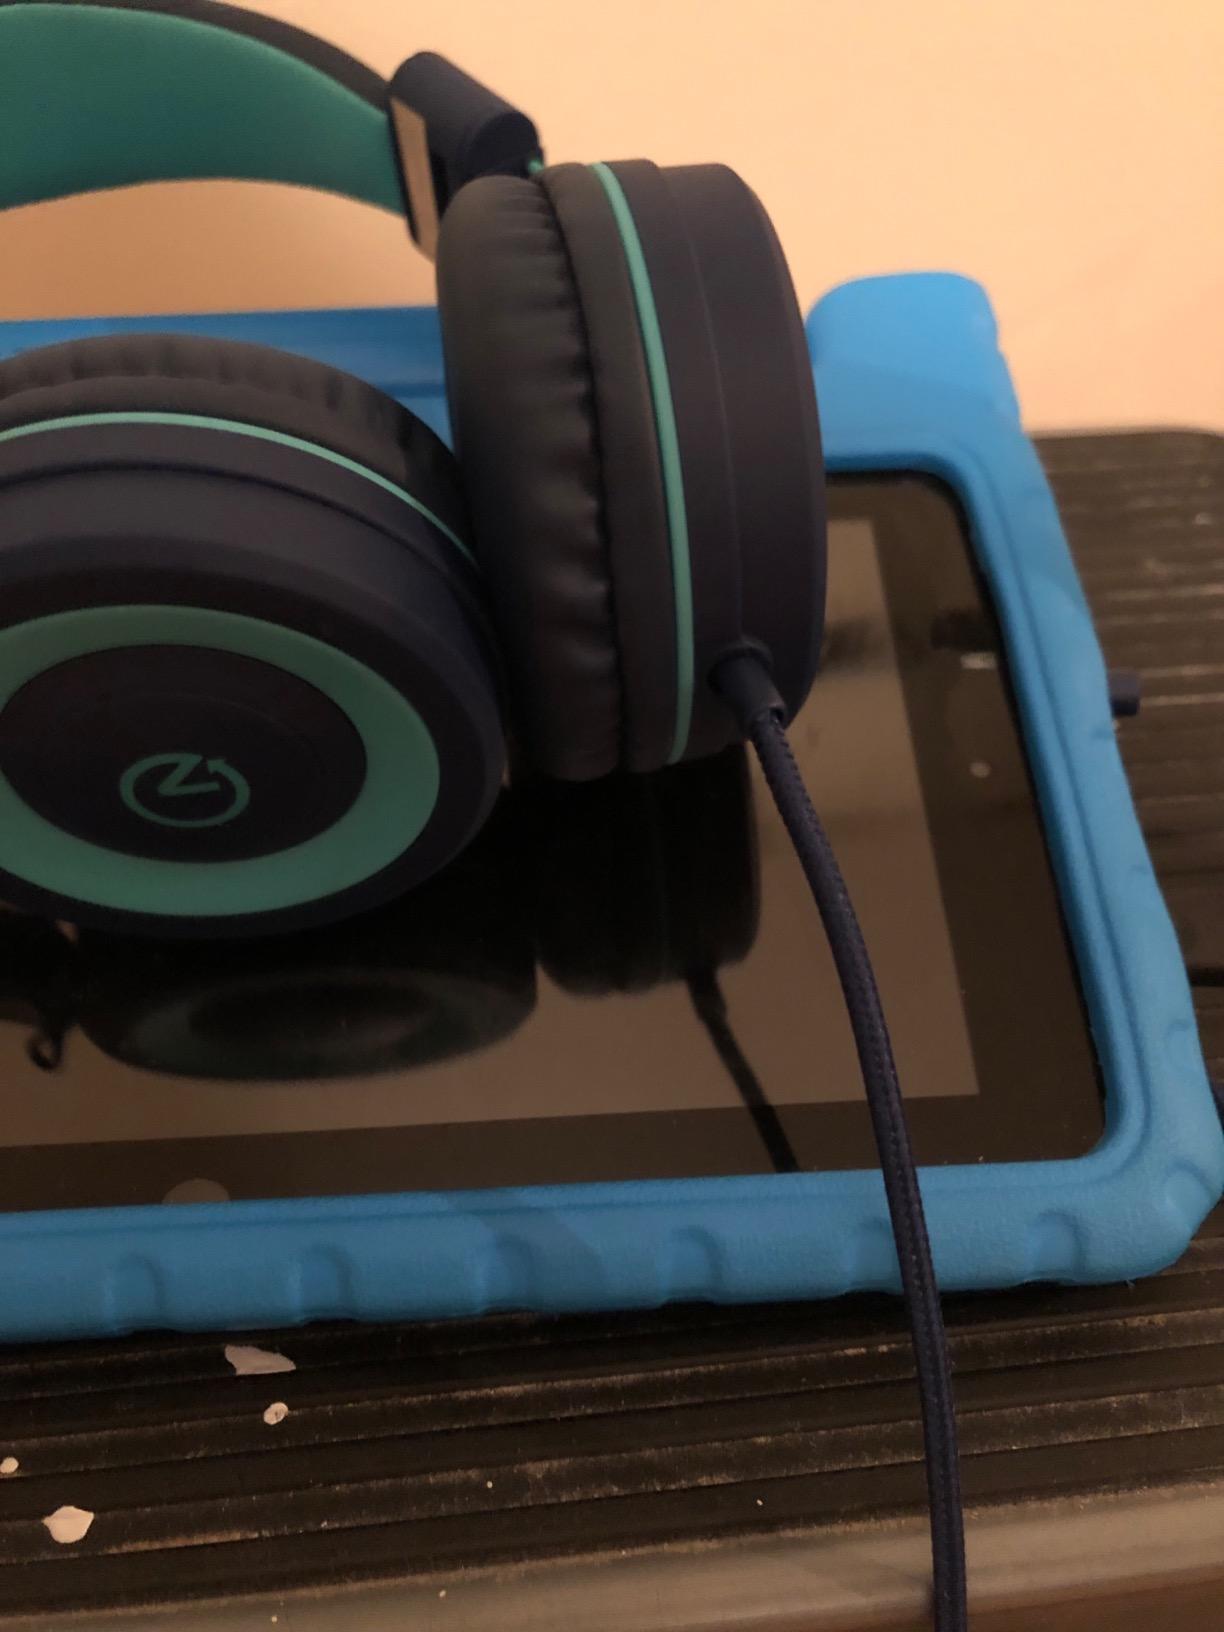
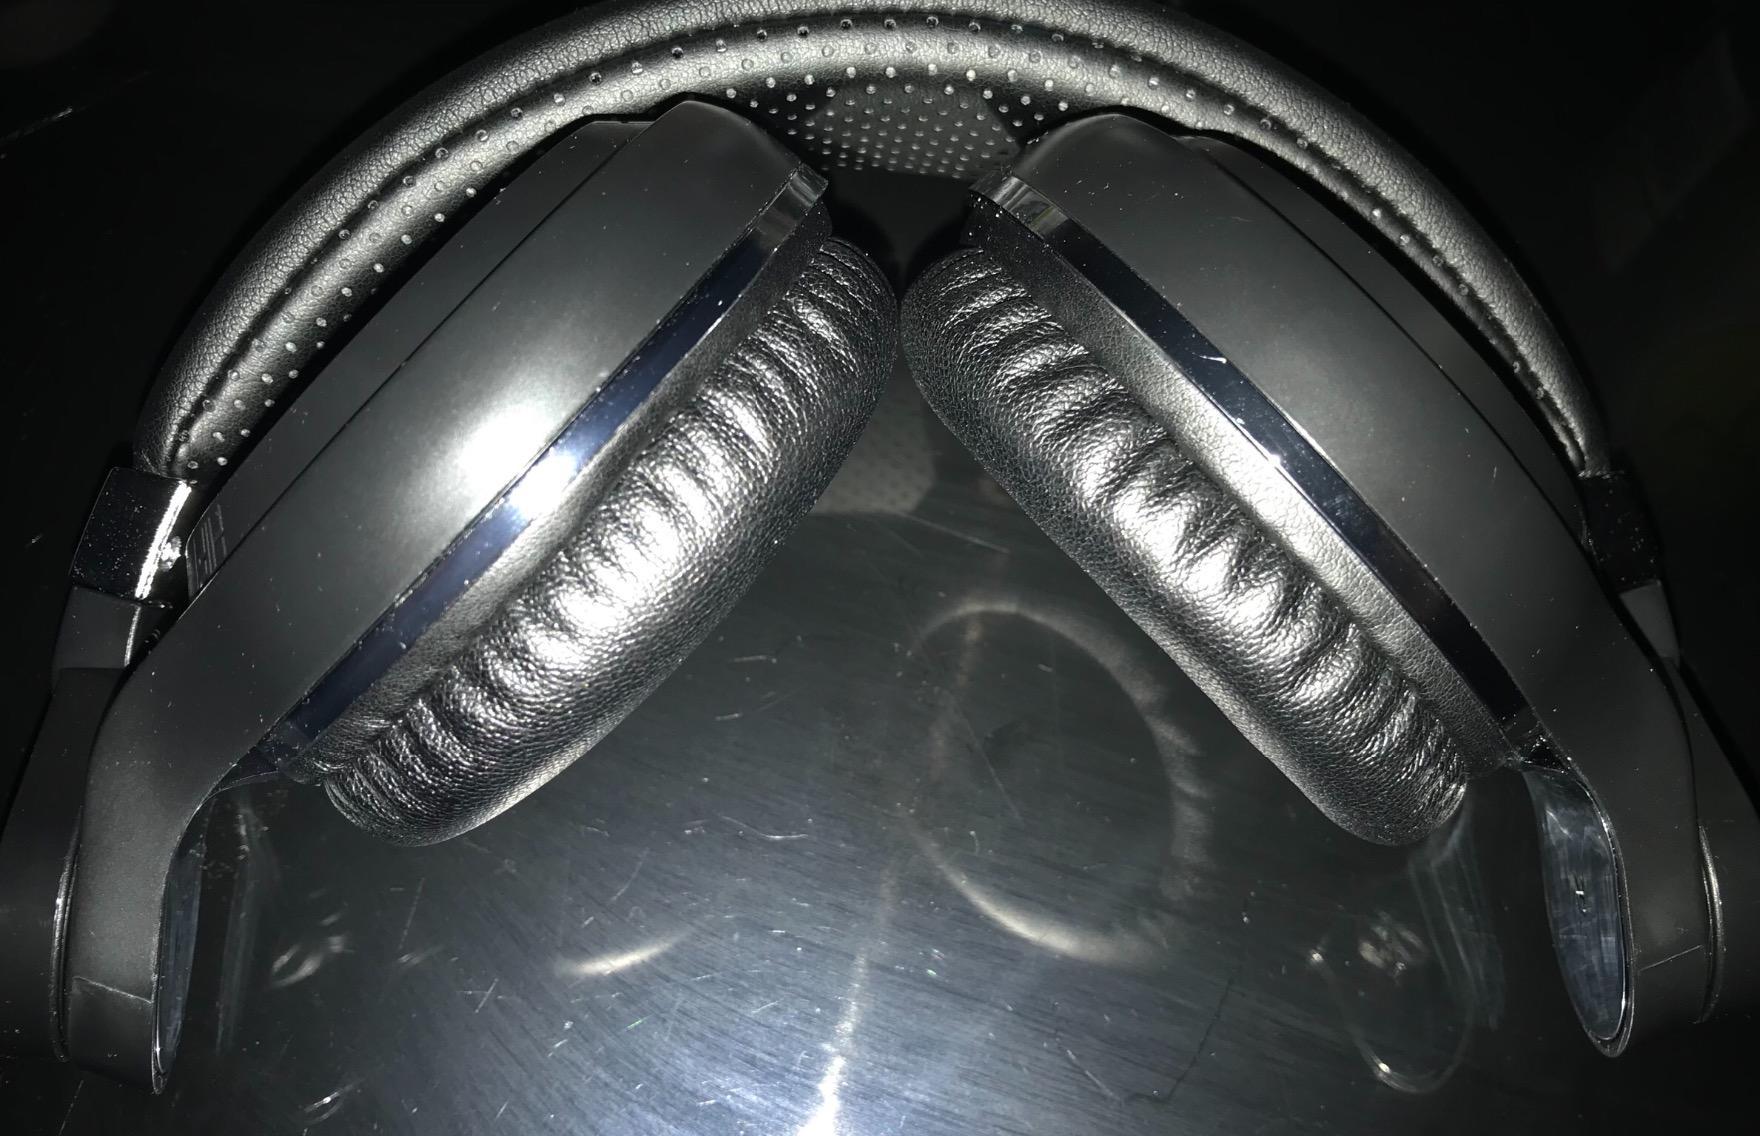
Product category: headphones
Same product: no